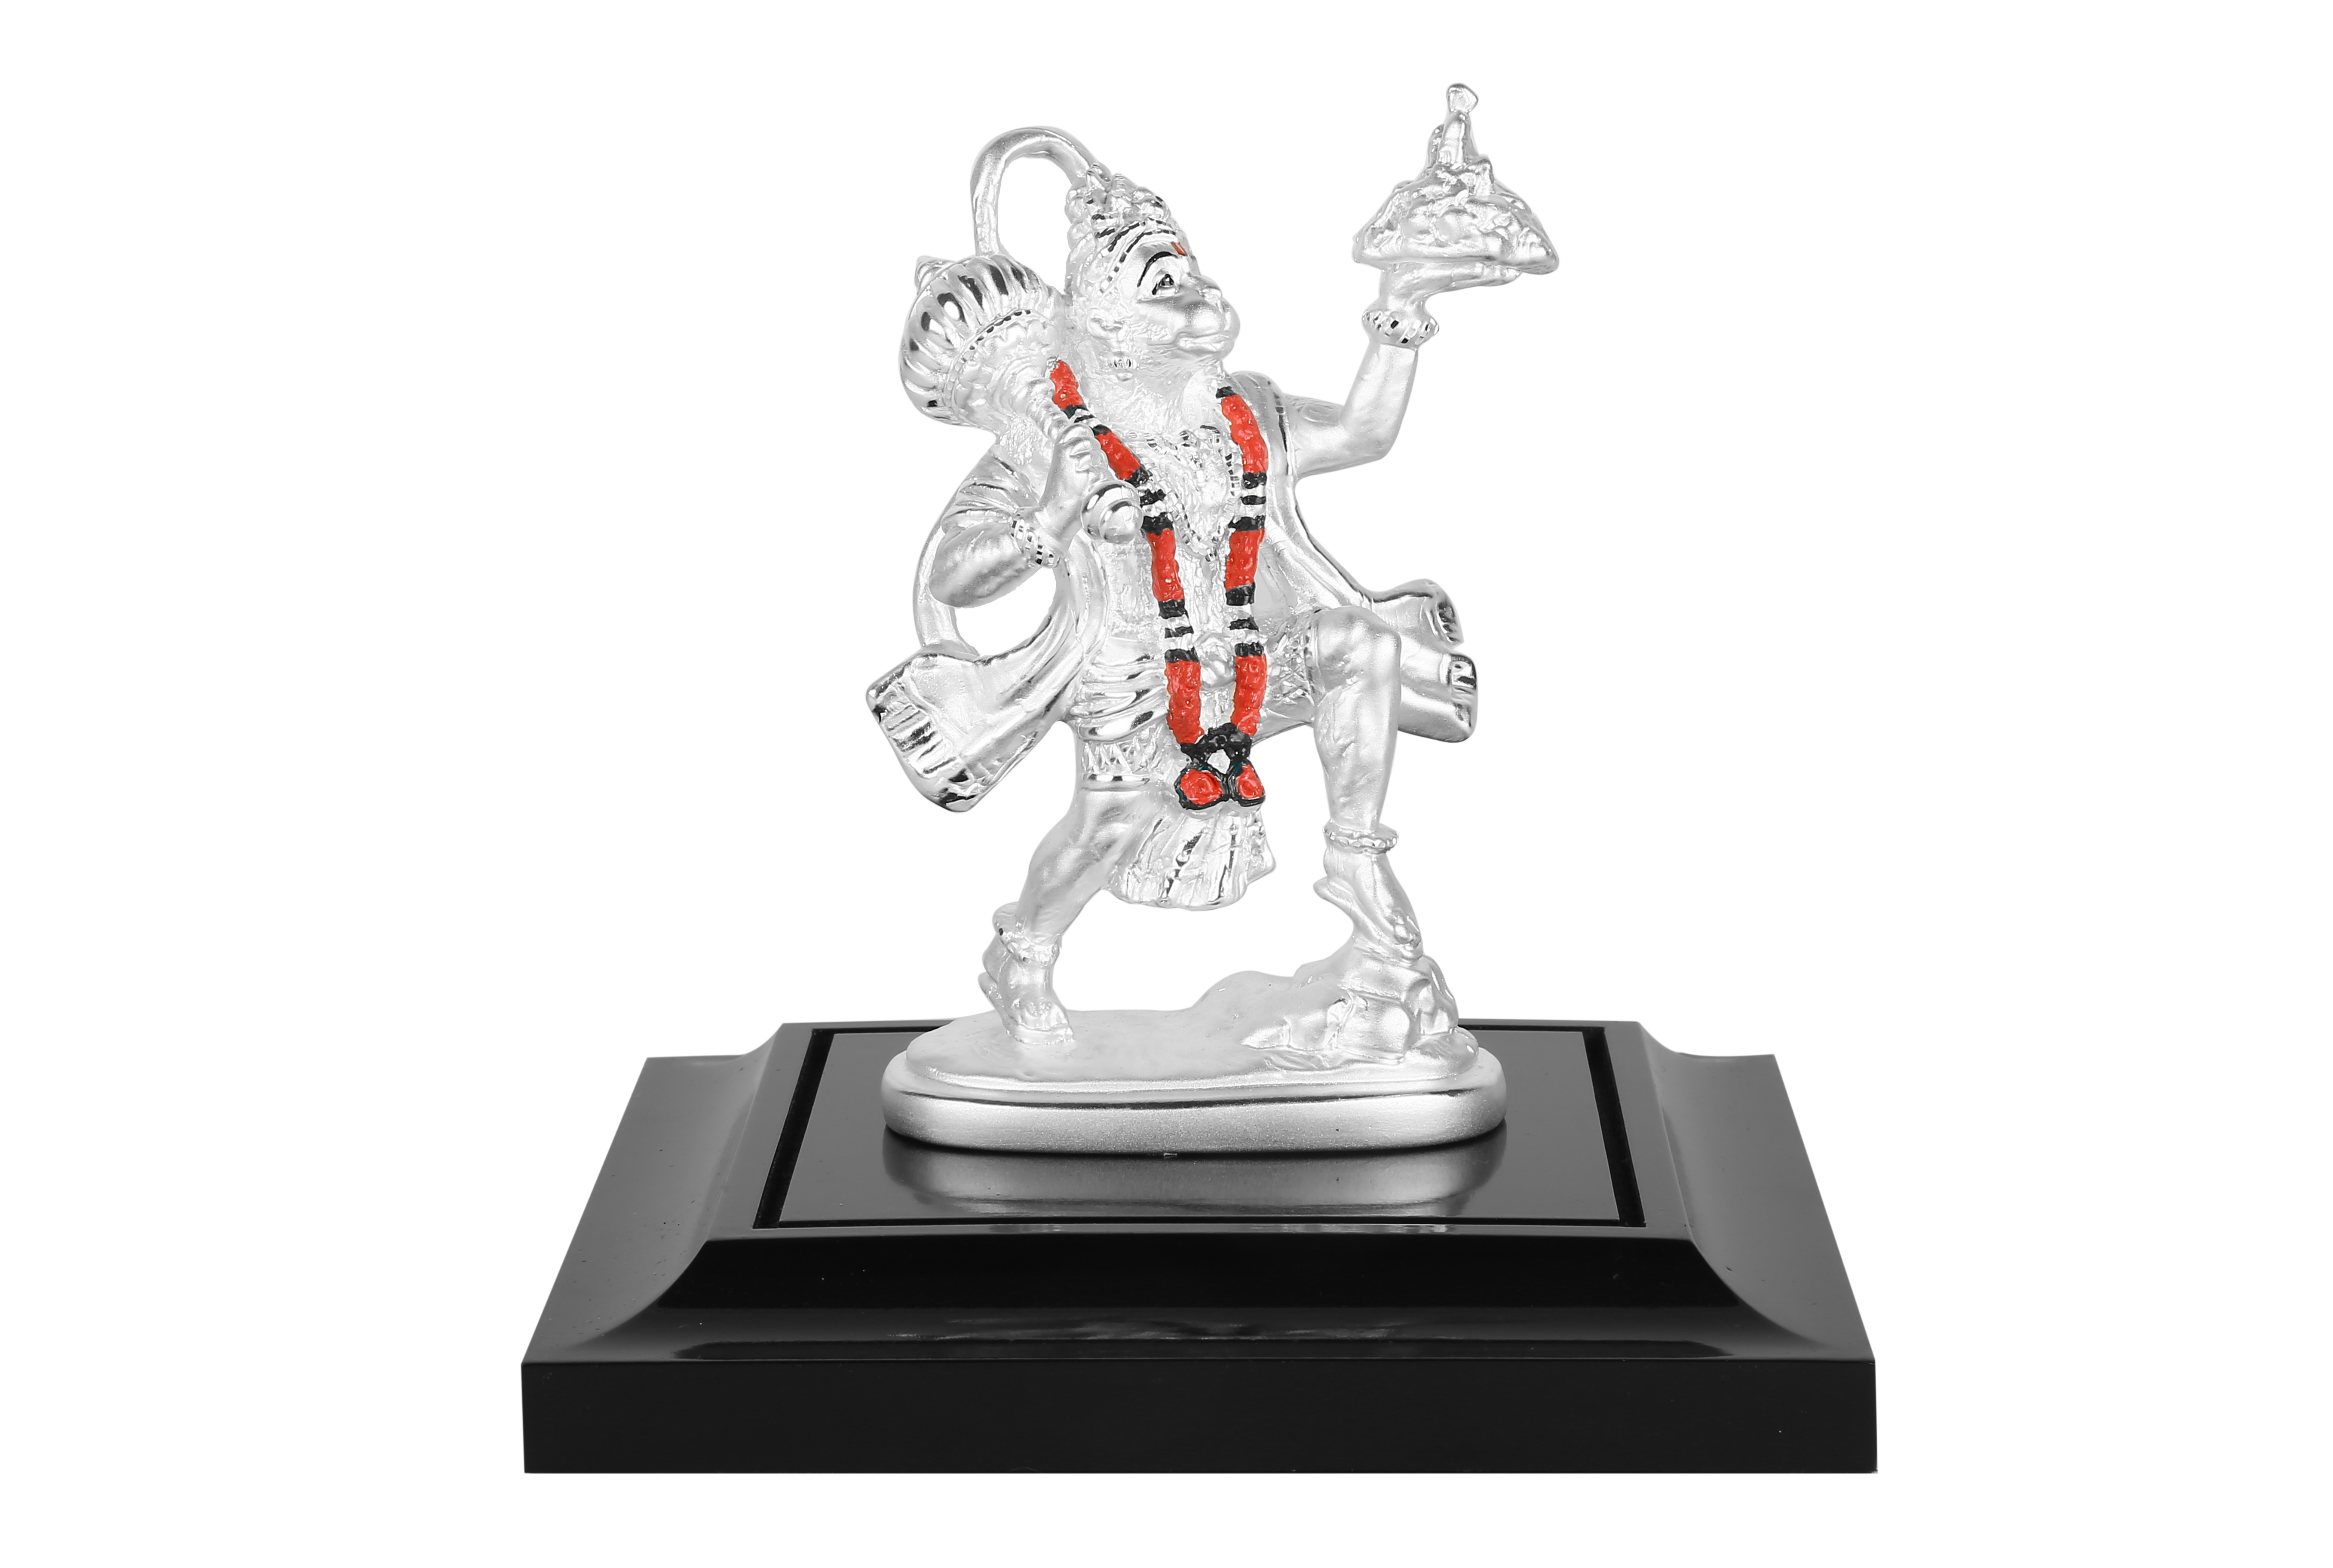
statue, religion, ancient, spiritual, hanuman, ramayana, sculpture, religious, art, silver, deity, culture, worship, holy, india, hindu, traditional, trophy, god, award, mythology, lord, spirituality, mythological, hinduism, idol